Describe the emotion expressed in this image:  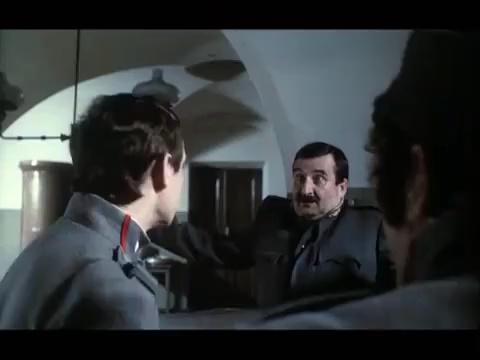
This person displays Pain, valence and arousal with low intensity.